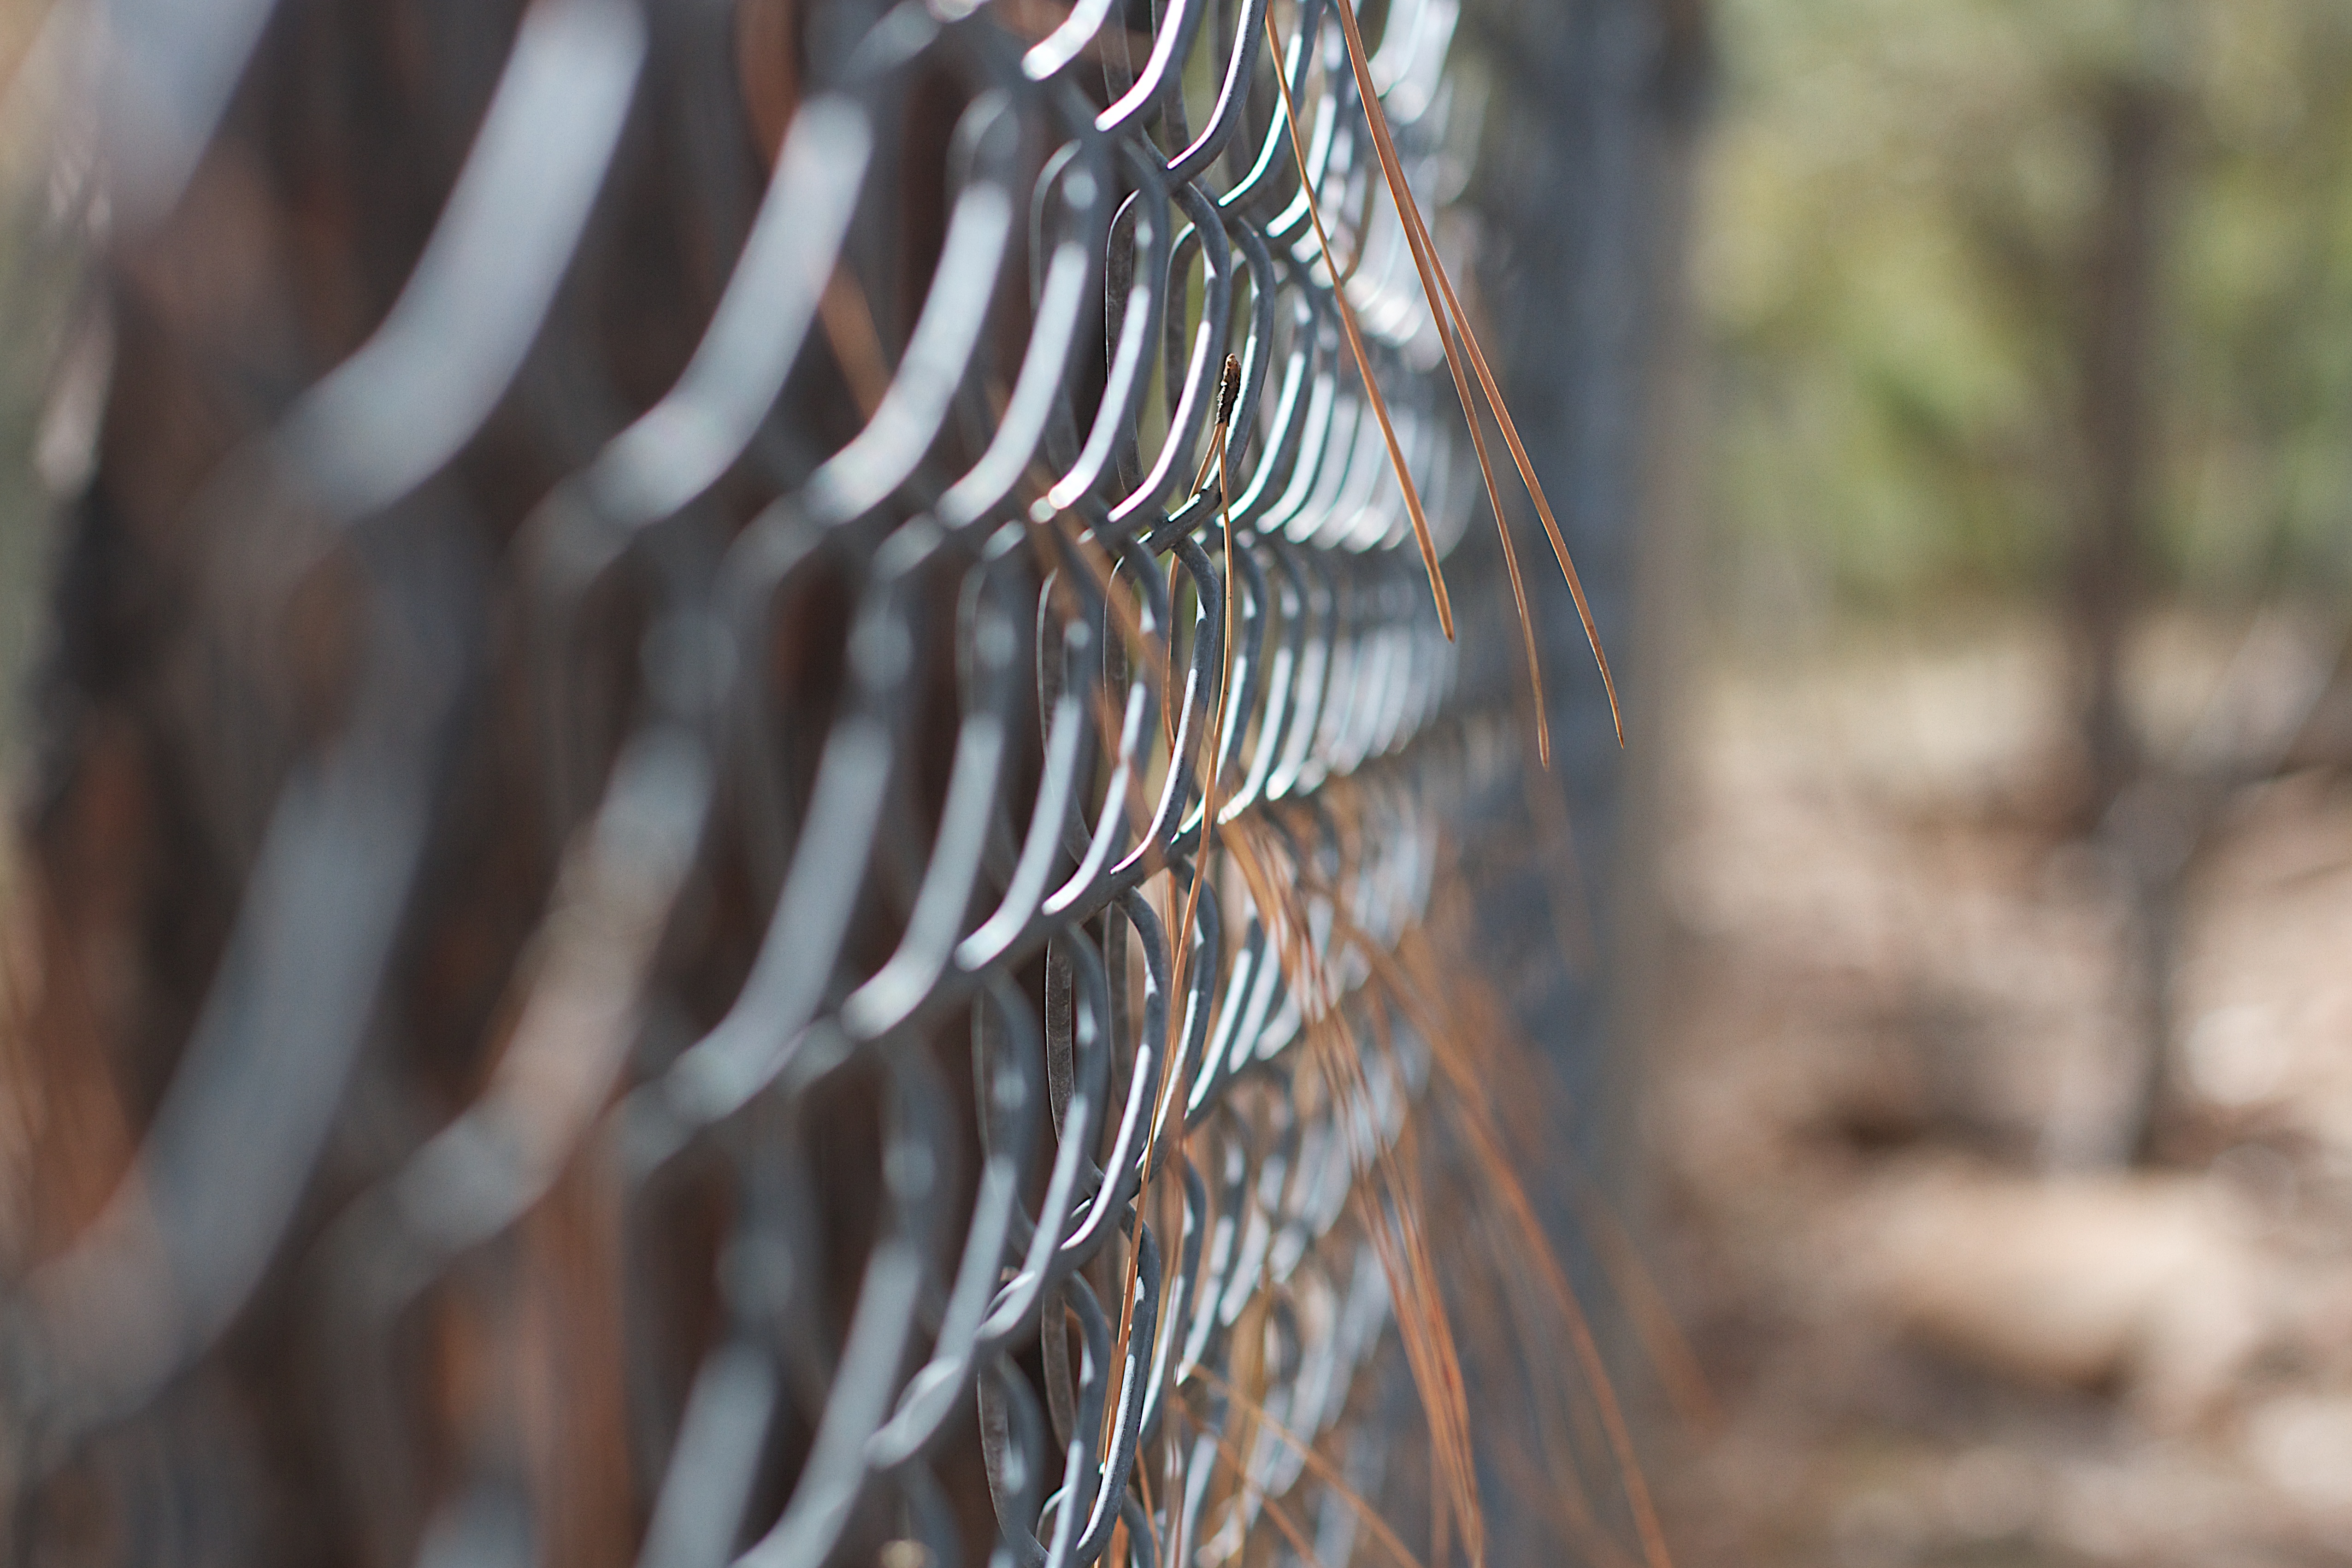
tree, nature, branch, sunlight, leaf, wildlife, autumn, season, fauna, material, spider web, close up, macro photography